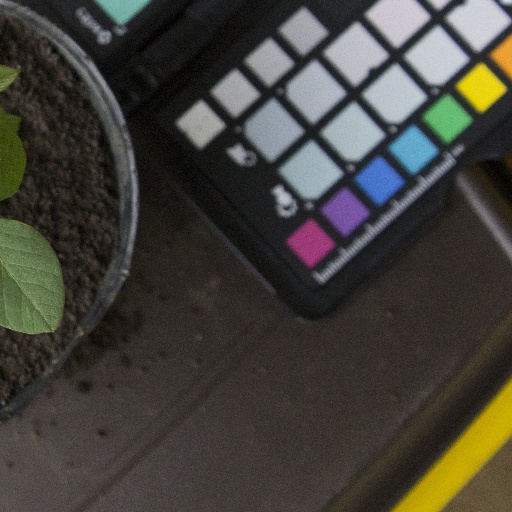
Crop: soybean